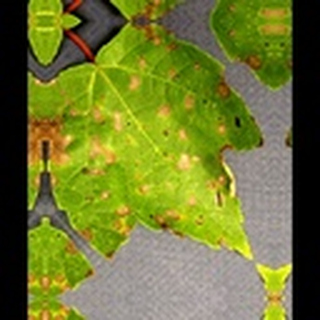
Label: cotton_target_spot